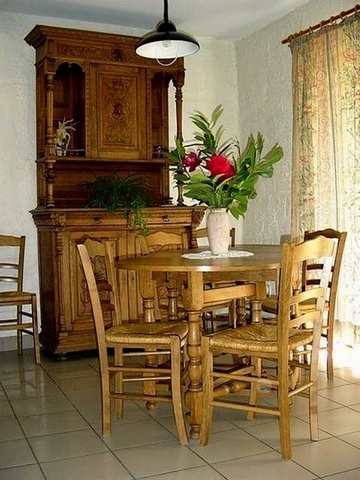
Room type: dining_room